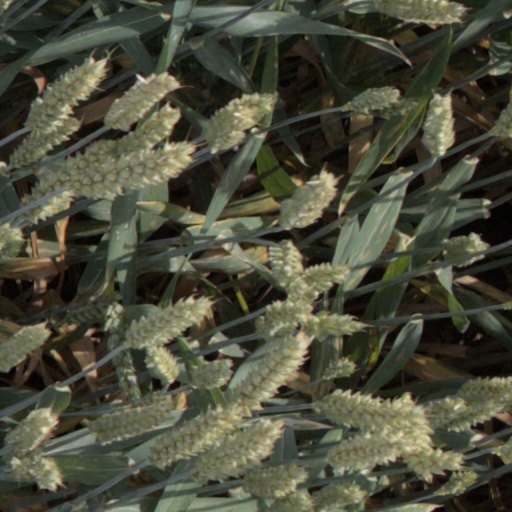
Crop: wheat